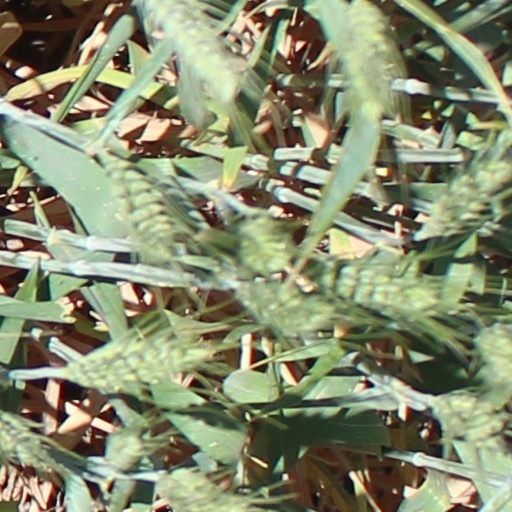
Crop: wheat